Constitution of the United Kingdom

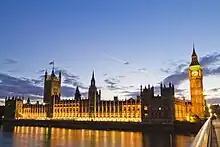
Parliament was recognised as a forum for the King for "common counsel" before Magna Carta.

The rule of law requires the law be truly enforced, though enforcement bodies may have room for discretion. In "R (Corner House Research) v Director of the Serious Fraud Office", a group campaigning against the arms trade, Corner House Research, claimed the Serious Fraud Office acted unlawfully by dropping an investigation into the UK–Saudi Al-Yamamah arms deal. It was alleged that BAE Systems plc paid bribes to Saudi government figures. The House of Lords held the SFO was entitled to take into account the public interest in not pursuing an investigation, including the security threats that might transpire. Baroness Hale remarked that the SFO had to consider "the principle that no-one, including powerful British companies who do business for powerful foreign countries, is above the law", but the decision reached was not unreasonable. When enforcement or court proceedings do take place, they should proceed swiftly: anyone who is detained must be charged and put on trial or released.